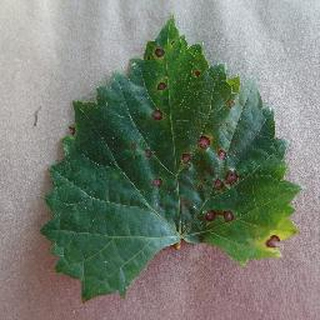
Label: grape_black_rot